Waqt Ka Badshah

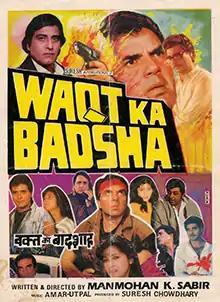
Promotional Poster

Waqt Ka Badshah is a 1992 Indian Hindi-language film directed by Manmohan K. Sabir and produced by Suresh Chowdhary, starring Dharmendra, Vinod Khanna, Raj Babbar, Moon Moon Sen, Navin Nischol, Amjad Khan and Goga Kapoor.